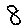
Label: 8